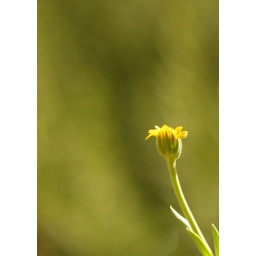
not afraid to be yellow in a sea of green (imagoism thursday 69)